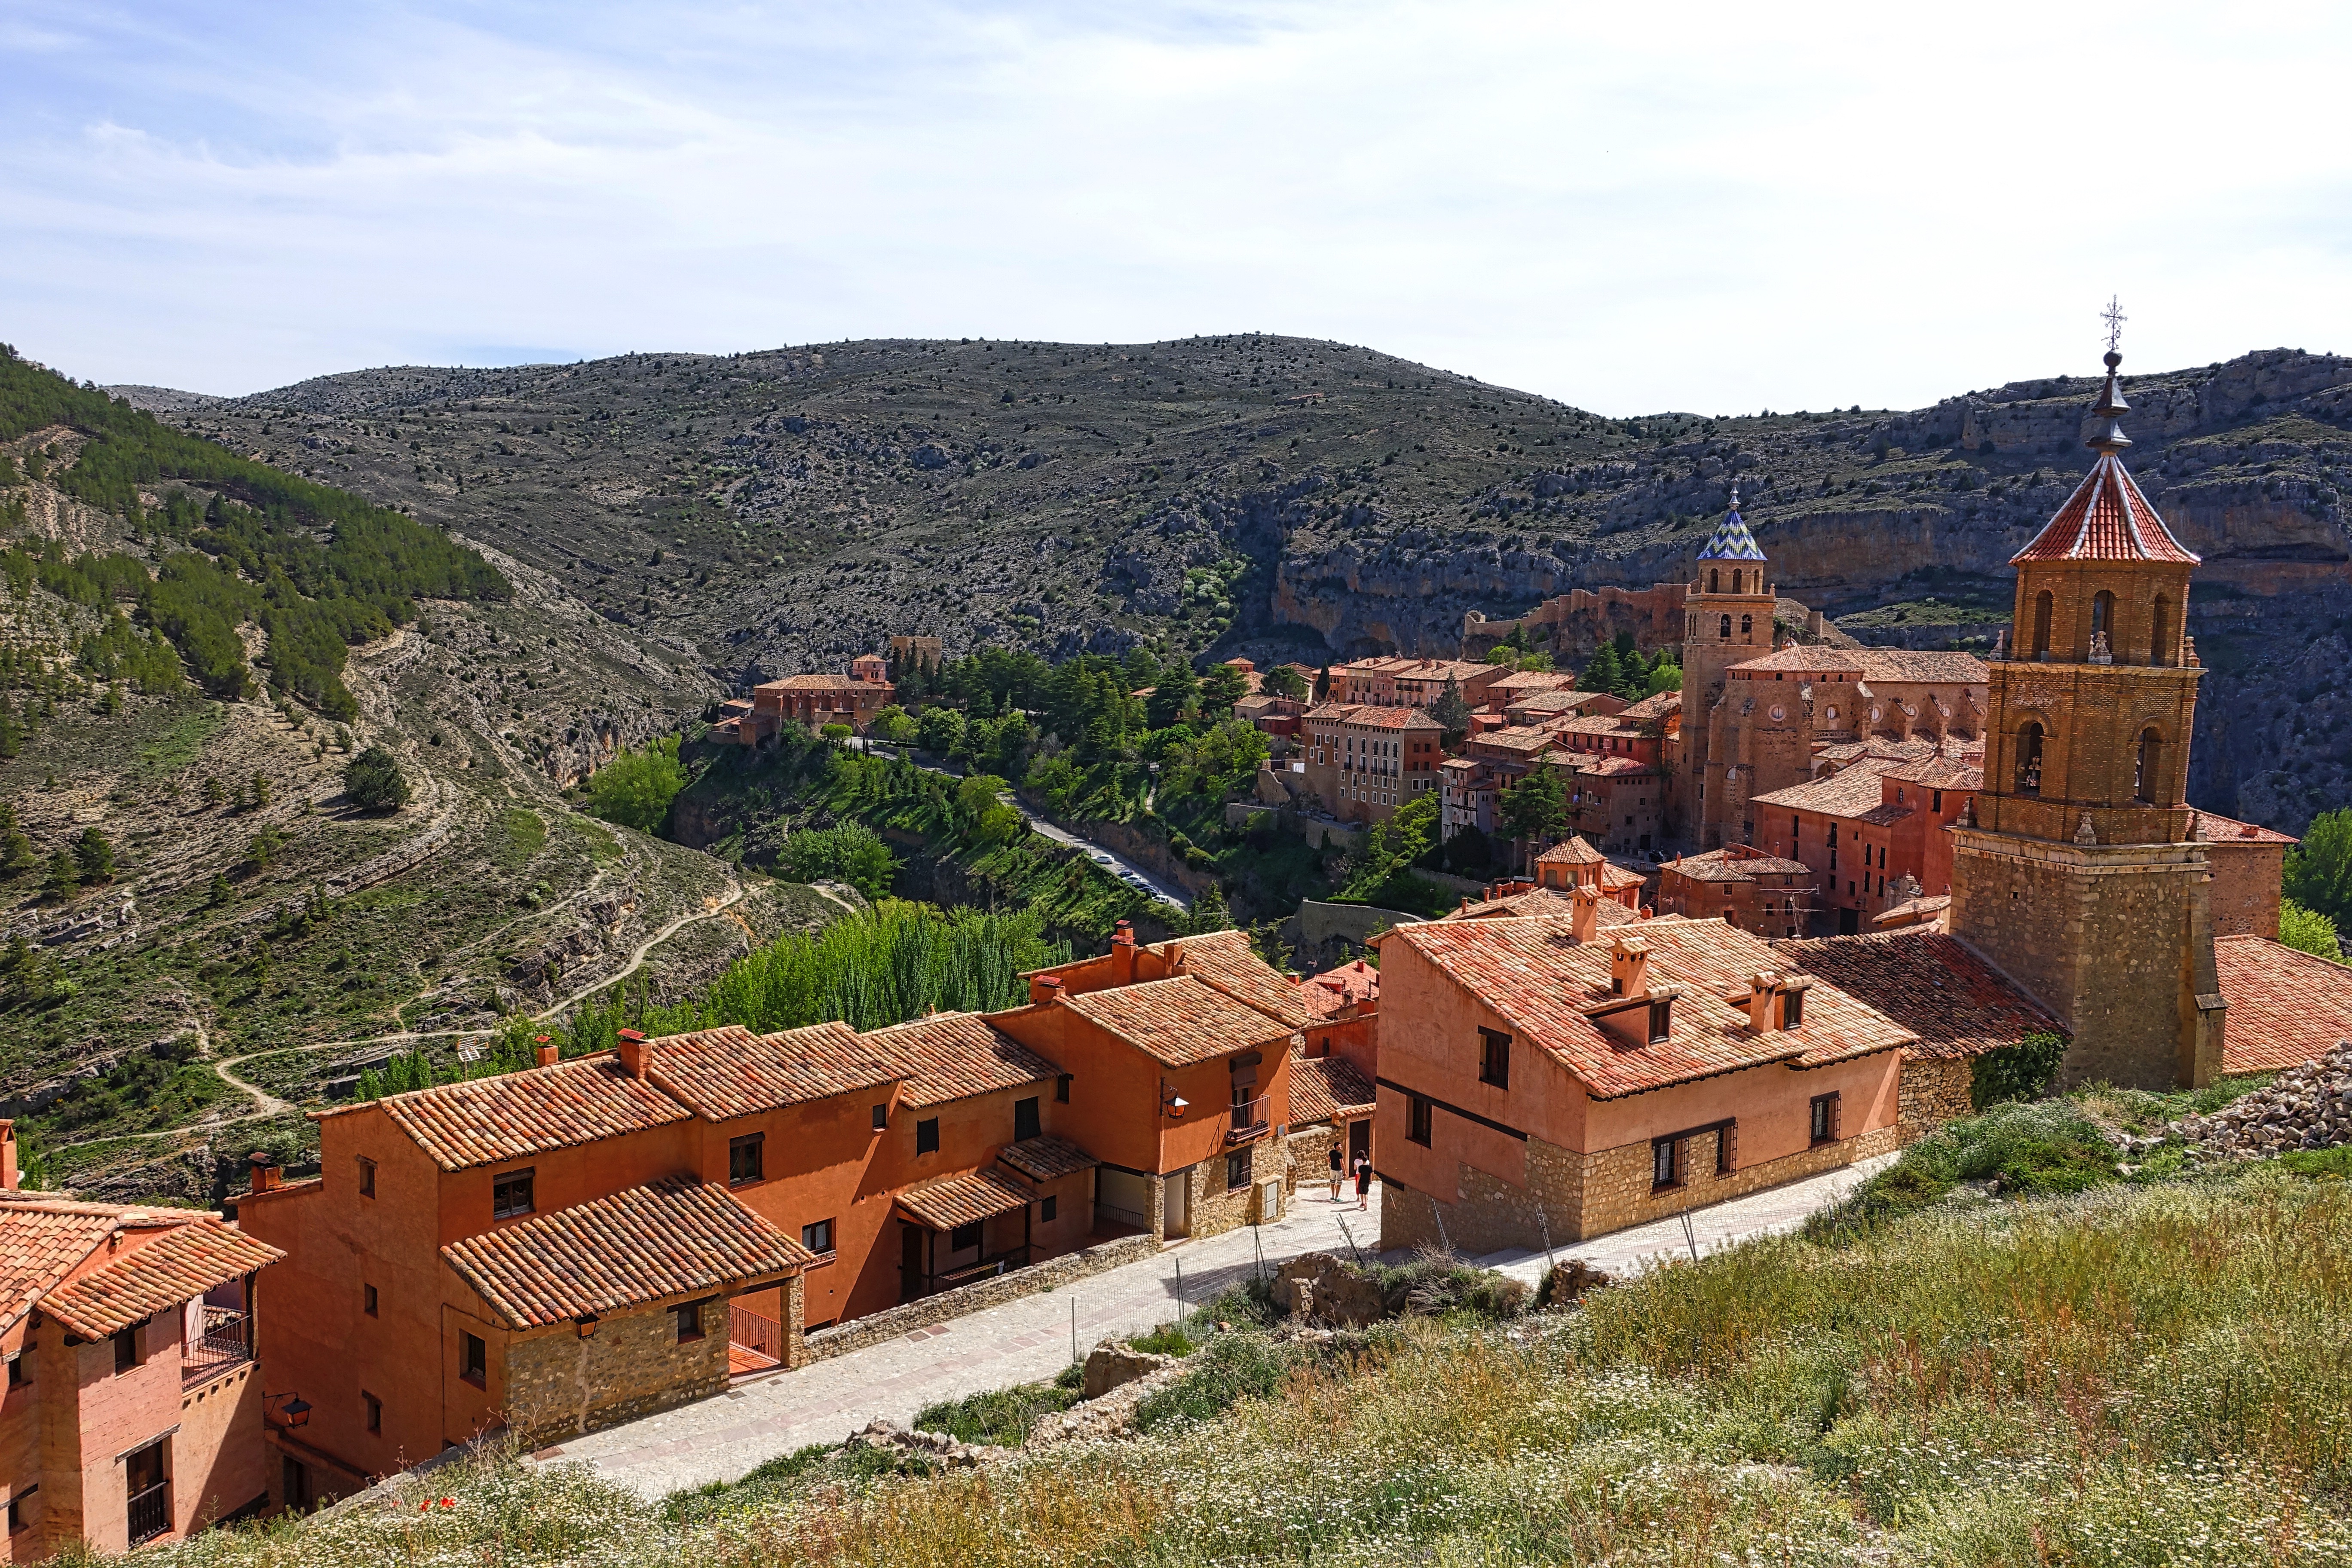
landscape, mountain, town, valley, vacation, village, scenic, fortification, tourism, buildings, ruins, monastery, traditional, rural area, unesco world heritage site, historic site, albarracin, ancient history, human settlement